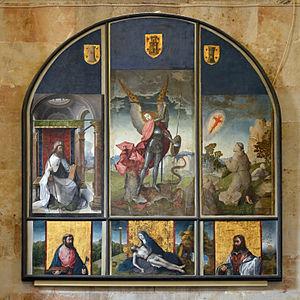
Juan de Flandes, ou Jean de Flandres, est le surnom d'un peintre de la fin du XVᵉ et du début du XVIᵉ siècle appartenant au courant de l'art hispano-flamand.